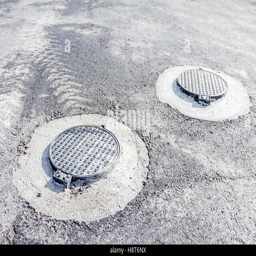
view on assembled new manhole with a metal cover , asphalt is all around